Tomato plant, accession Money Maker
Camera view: bottom (45 deg); turntable rotation: 60 degrees
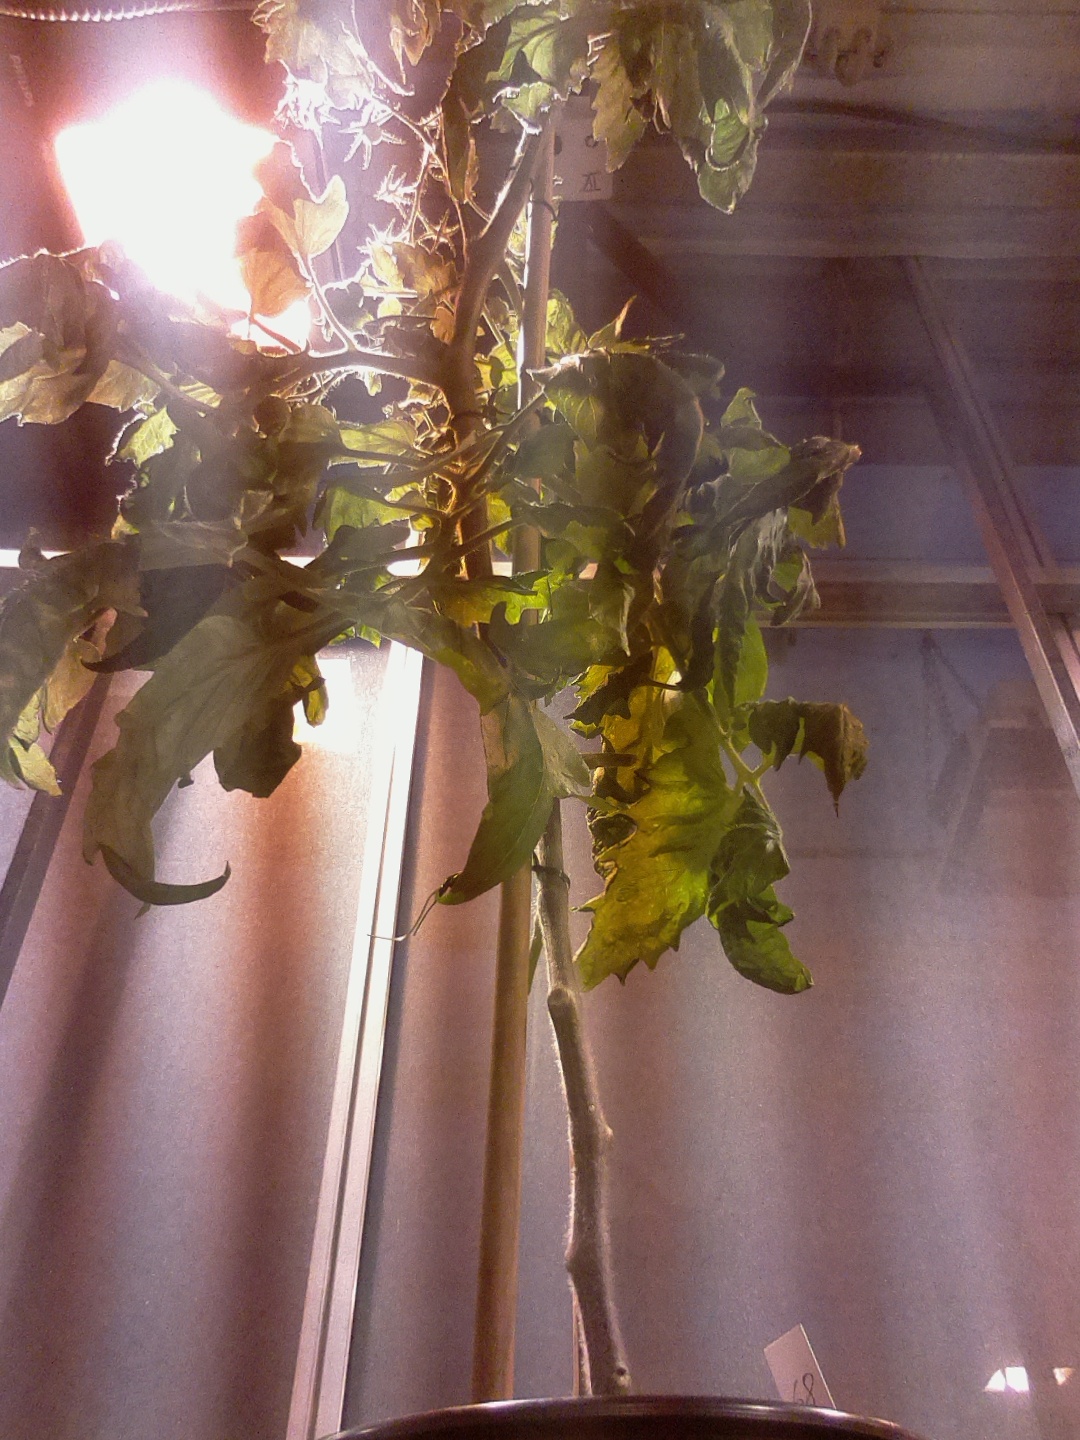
BBCH growth stage 70: Fruits at the main stem or branches visibles